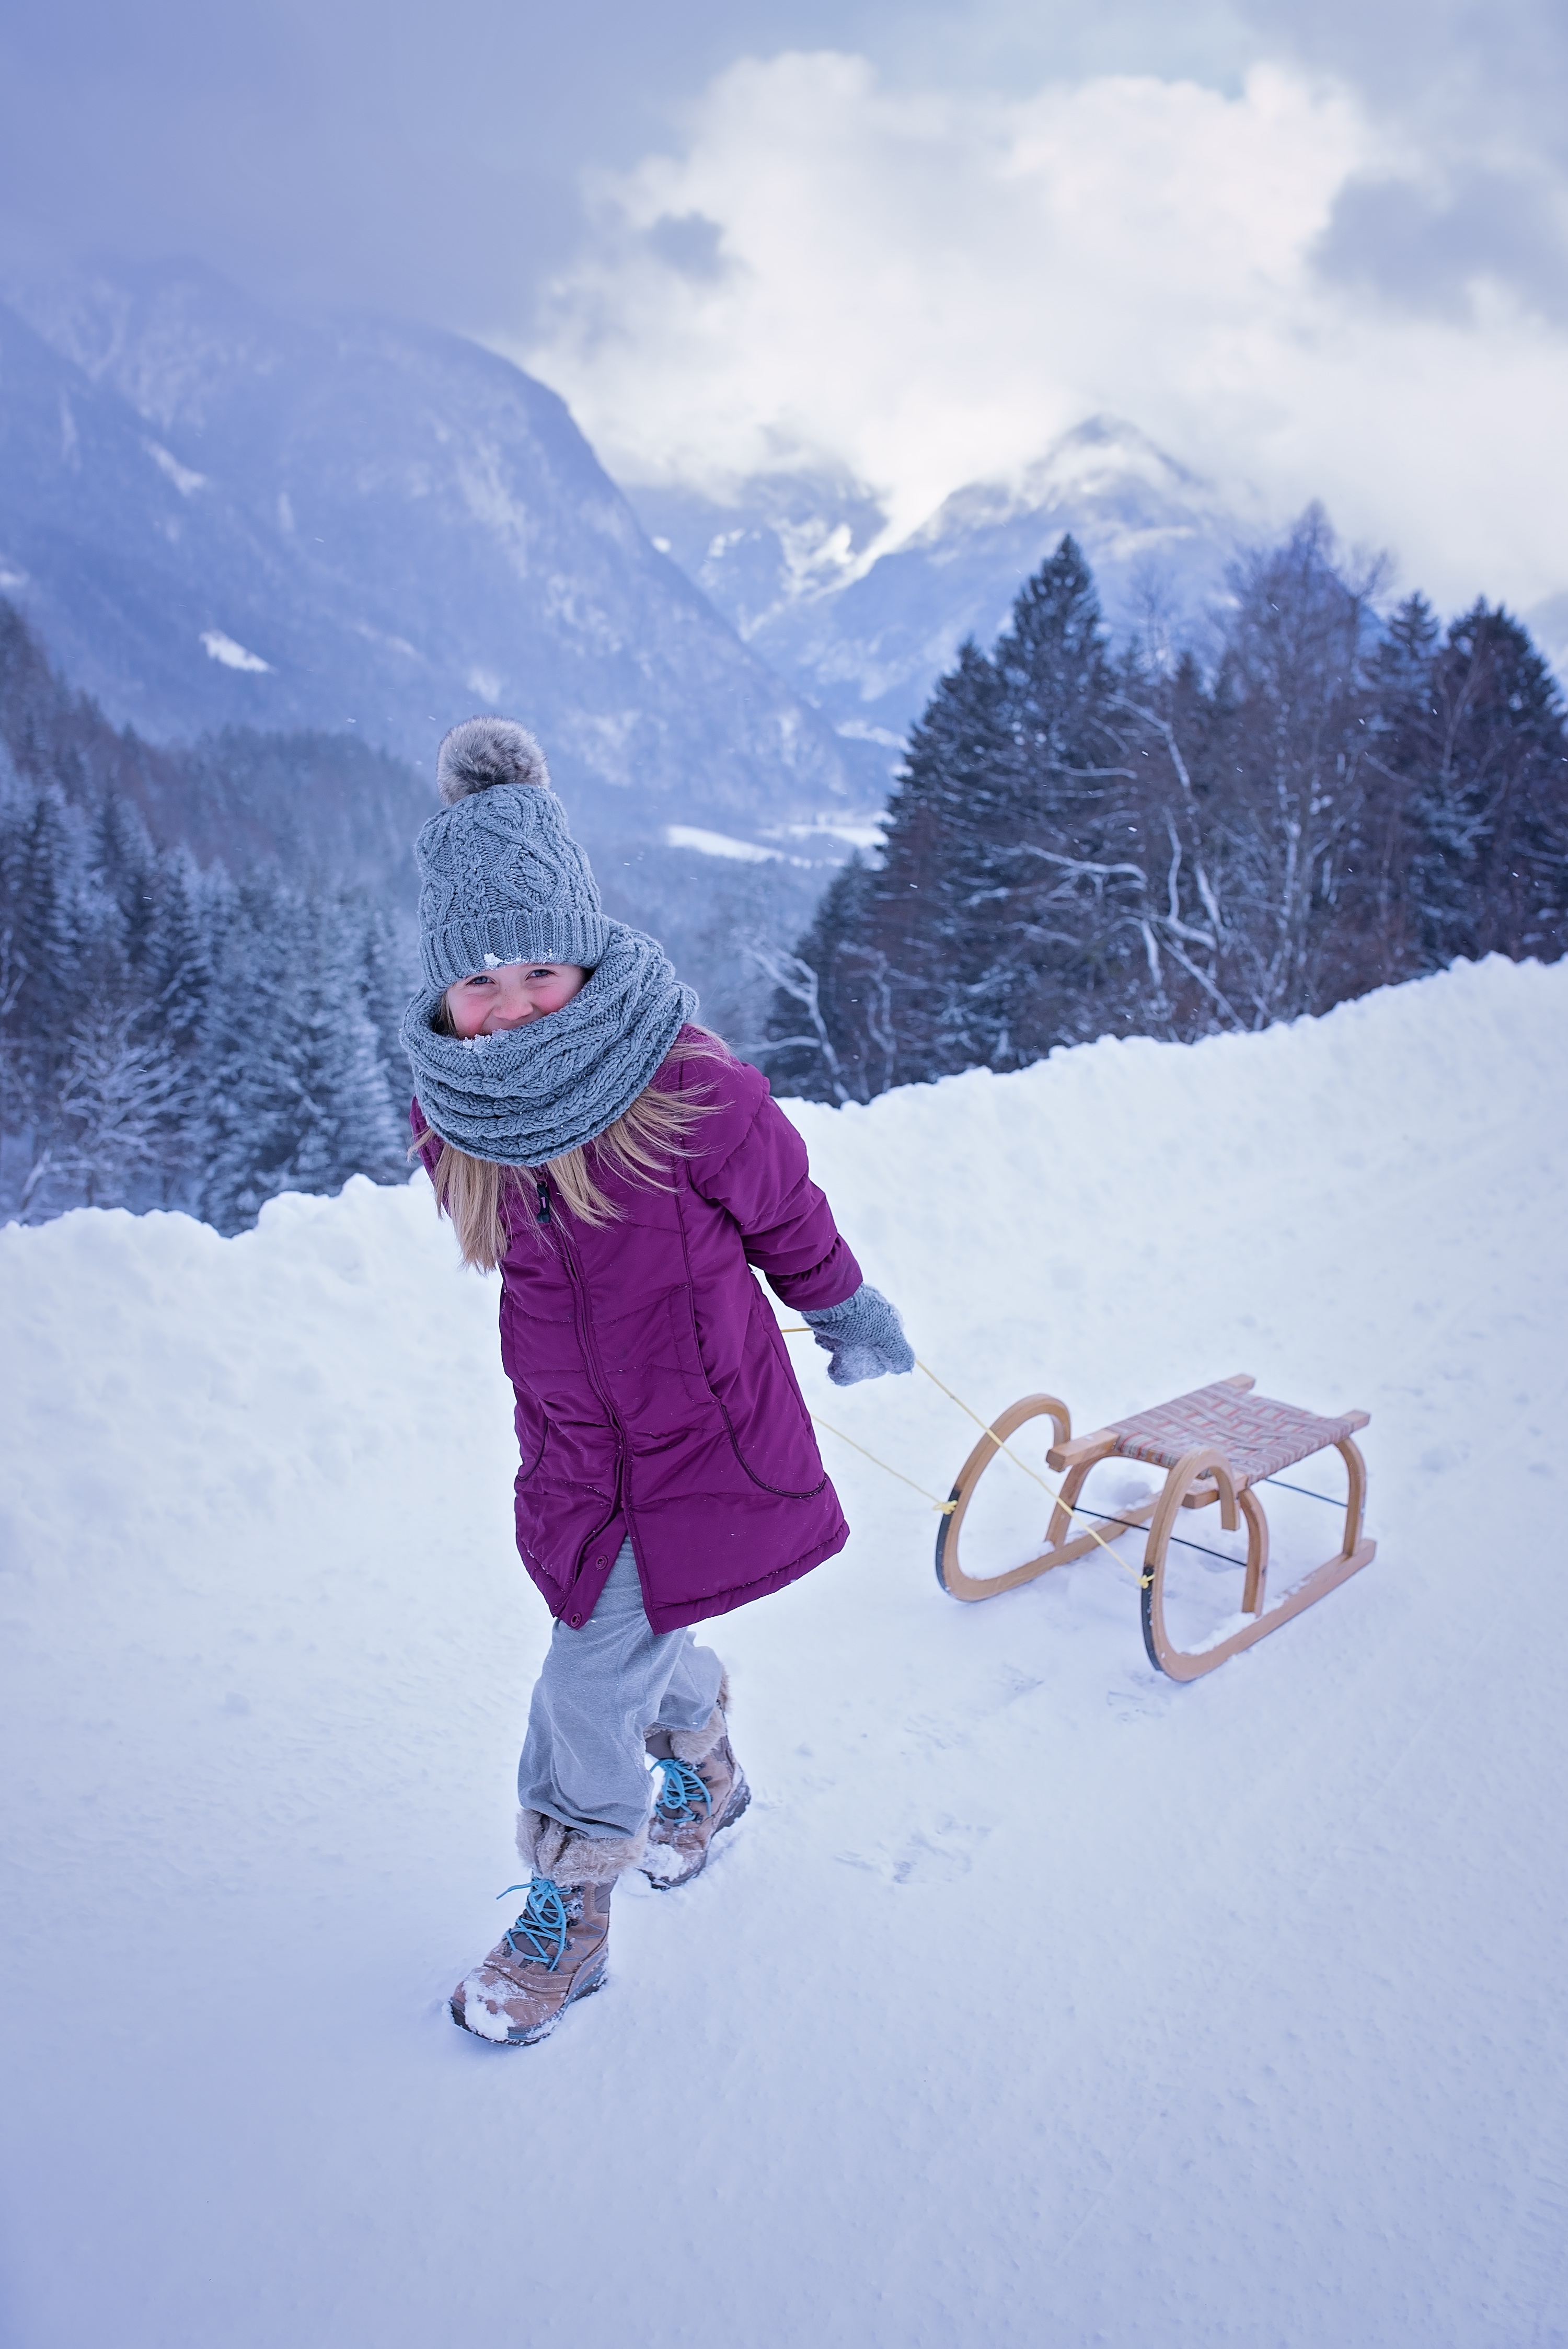
person, mountain, snow, cold, winter, girl, mountain range, weather, child, human, snowboard, extreme sport, skiing, season, sports equipment, winter sport, sports, uphill, downhill, ski, footwear, snowboarding, slide, away, piste, in motion, toboggan, nordic skiing, ski equipment, alpine skiing